Galphimia glauca

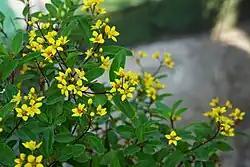
Leaves and flowers

It is an evergreen, erect shrub with branched taproot system that reaches a height of up to 1.8 to 3 metres. The alternate leaves are ovate or elongate, green above and bluish green below which may become bronze coloured during the cold. The sweet-scented flowers are yellow in color, 2 cm in size, with 5 petals and sepals, and are produced in flowery racemes. The plant can bloom in cycles all year round in the right conditions and under full sun, but mostly from early spring to the first frost.